Kiltullagh Church

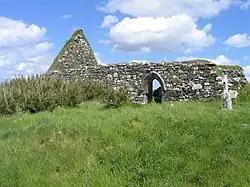
Kiltullagh Hill, Kiltullagh, Roscommon

Kiltullagh Church (meaning 'church of the hills') is a former Christian church and burial site located in County Roscommon, Ireland. Several archaeological digs have taken place on the site that have revealed evidence of Christian activity on the site early as the fifth century. Evidence of earlier pagan worship and burials have also been found.